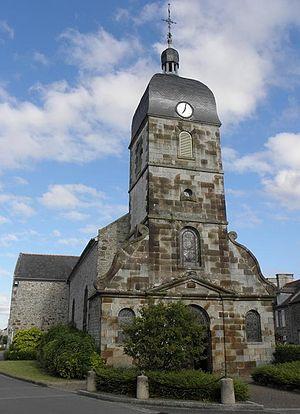
Extérieur de l'église Saint-Nicolas au Vivier-sur-Mer (35).
Le Vivier-sur-Mer est une commune française située dans le département d'Ille-et-Vilaine en région Bretagne et peuplée de 1 039 habitants. Il s'agit du principal centre de production de moules de Bretagne nord.